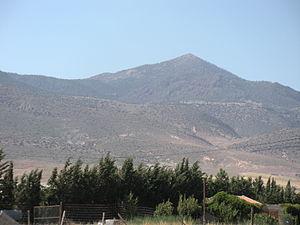
Le parc national de Belezma est un parc national algérien, situé dans la wilaya de Batna, au nord-est de l'Algérie.